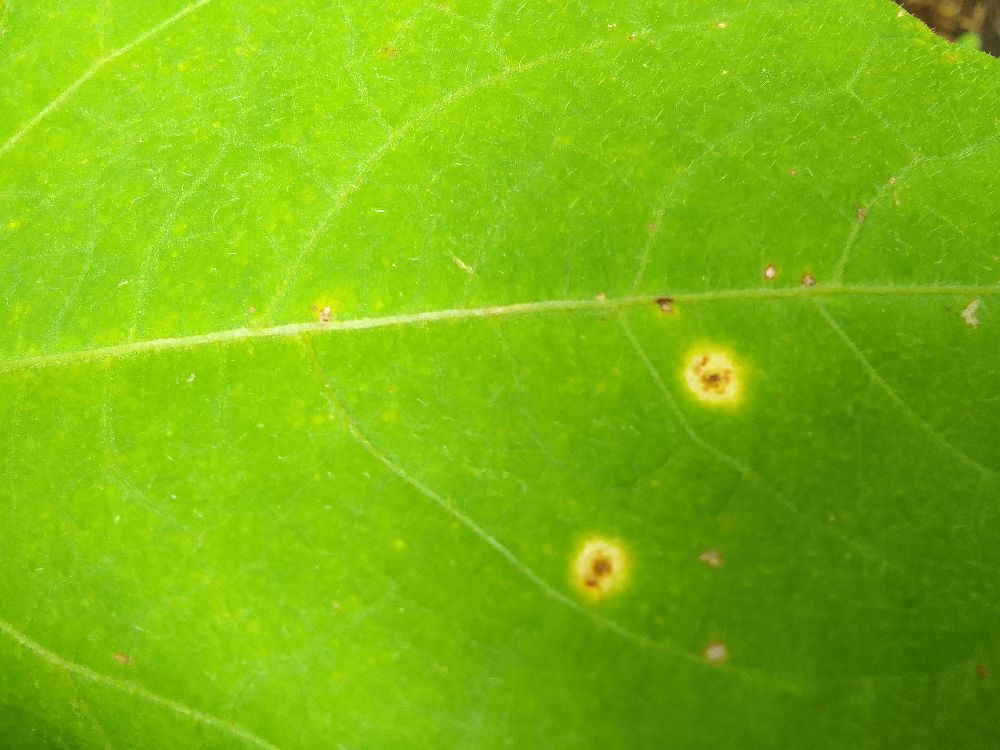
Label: rust